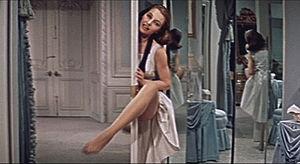
Cyd Charisse dans le film-annonce de La Belle de Moscou
Robert J. Bronner, né le 16 juin 1907 à New York, mort le 9 septembre 1969 à Los Angeles, est un directeur de la photographie américain, membre de l'ASC.
La Belle de Moscou est un film musical américain de Rouben Mamoulian, sorti en 1957.